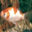
Label: aquarium_fish